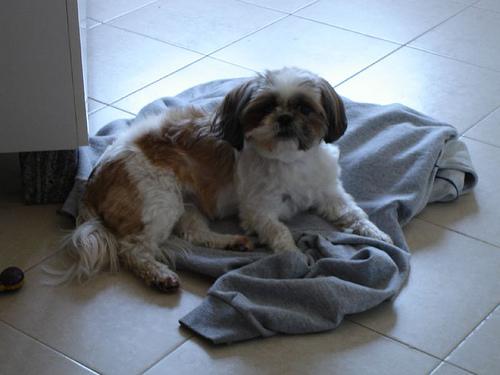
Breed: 361-n000123-Shih_Tzu